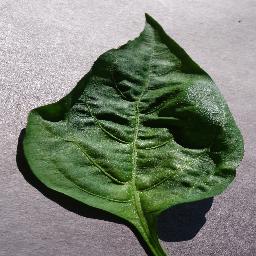
Label: Pepper,_bell___healthy